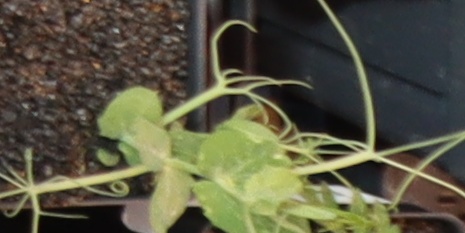
Label: Field Pea